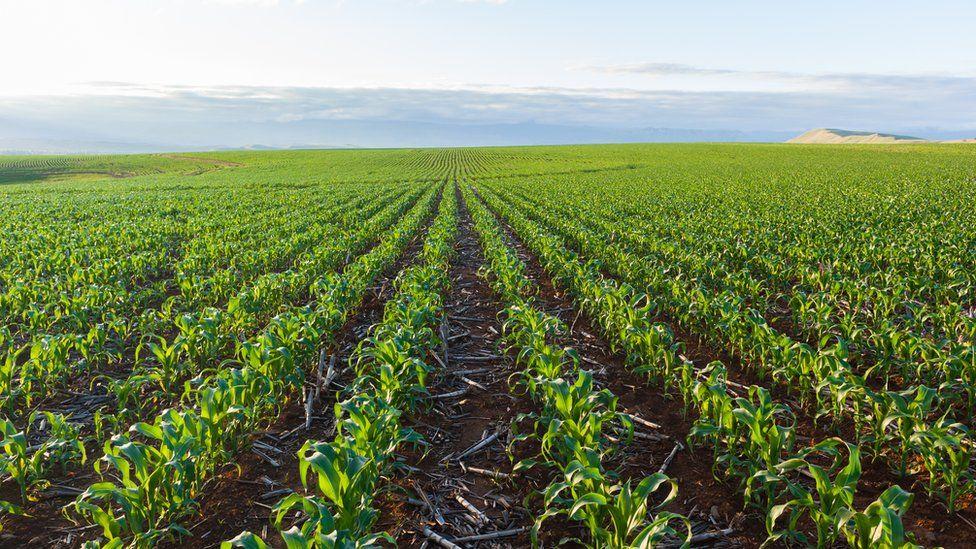
Ni shambani kwenye na ambako mimea imepandwa kwa utumiaji wa kampuni na kuweza kupanda mimea hii kwa sehemu kubwa ya shambani. Kama vile mboga mahindi na kadhalika